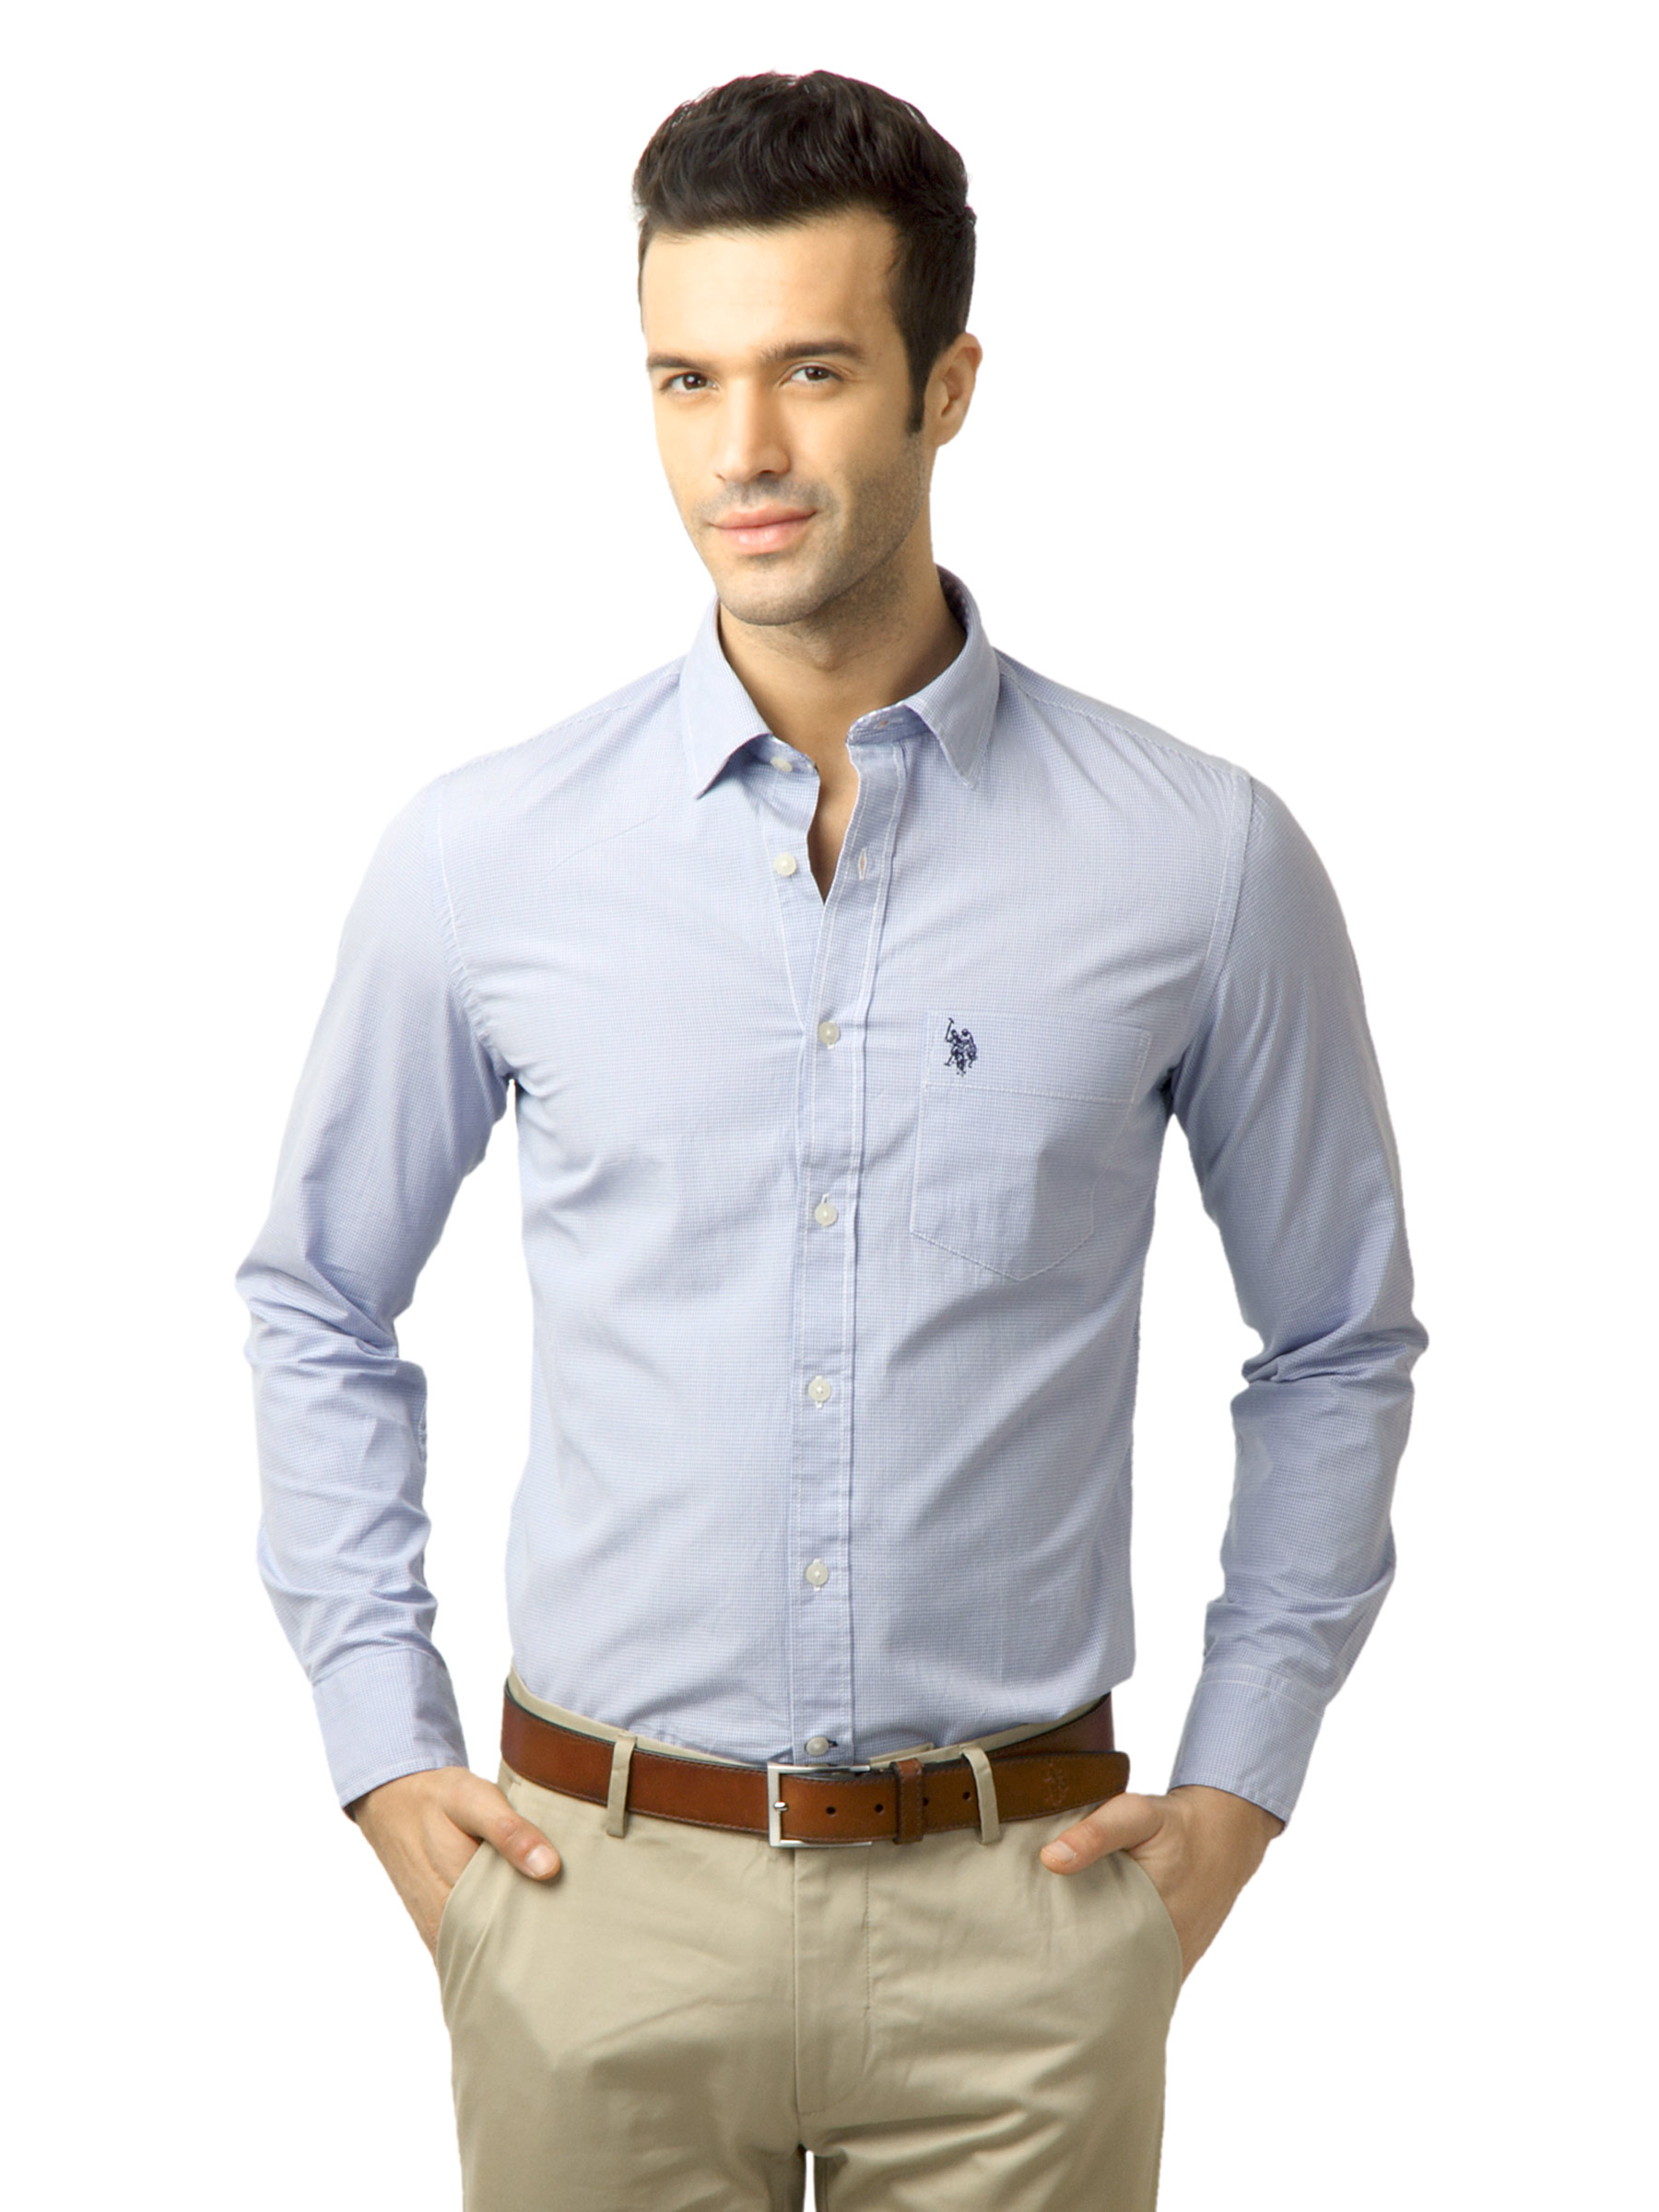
U.S. Polo Assn. Men Checks  Blue Shirt
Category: Apparel / Topwear / Shirts
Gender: Men
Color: Blue
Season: Winter 2016
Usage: Casual